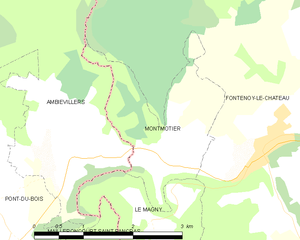
Carte des communes françaises Montmotier
Montmotier est une commune française située dans le département des Vosges en région Grand Est.